Quebec Autoroute 30

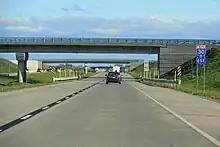
Eastbound A-30 in Saint-Constant

The completion of Autoroute 30 as a southern bypass was intended to better integrate greater Montreal's network of autoroutes, significantly reduce transit time to and through the region, boost economic activity in Montérégie, and improve access to markets in Ontario (via Ontario highways 401 and 417) and the United States (via Interstates 87 and 89). This new section was completed on December 15, 2012. The westernmost section was financed through a public–private partnership, in which the government contracted with Acciona (a Spanish engineering and construction company) to design, construct, operate, maintain, and finance the autoroute. The eastern section of the A-30 extension was publicly funded.